Orient windmills

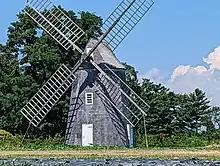
Shelter Island Windmill

Dominy V also built a red windmill which sat at the mouth of Jockey Creek in Southold. Rev. Jonathan Huntting, who originated from Easthampton in the 1800s, became the pastor of the First Church of Southold in 1807 and reportedly said years later, recalling the mill, “When the great arms spun round, they made a swishing, whirring sound that was heard not only in the immediate vicinity of the ‘run’ but well up the Bowery Lane and on to the Hog Neck Road.” Built in 1810 by Carpenter Nathaniel Dominy V, it later became the Shelter Island Windmill. In 1839 it was moved by barge and oxen team to the island's town center to replace a prior mill that had burnt the previous year. It stands today at Sylvester's educational farm.